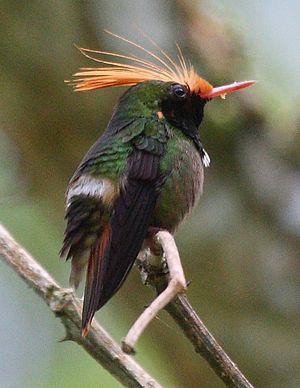
La Coquette de Delattre est une espèce de colibri. Cet oiseau a reçu le nom d'Adolphe Delattre.